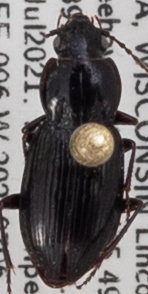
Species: Pterostichus mutus
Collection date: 2021-07-06
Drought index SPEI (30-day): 0.548
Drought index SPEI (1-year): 0.54
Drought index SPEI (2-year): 1.348